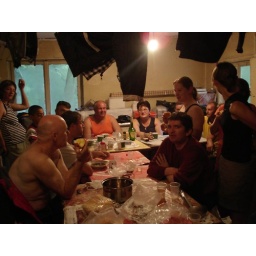
Wonderful folk at the mountain refuge who let us dry in their kitchen when we were soaked.